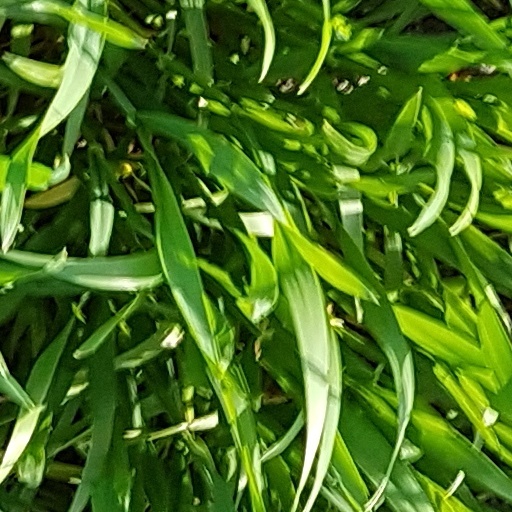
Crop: wheat